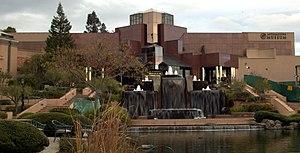
Liste des principaux musées et expositions d'automobiles de collection dans le monde
Le musée de l'automobile de Blackhawk est un musée d'environ 80 automobile de collection de prestige en parfait état de restauration, fondé en 1988 à Blackhawk près de San Francisco en Californie aux États-Unis.